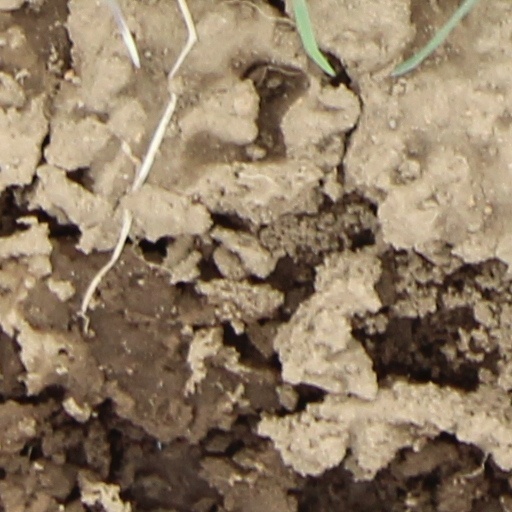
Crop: wheat